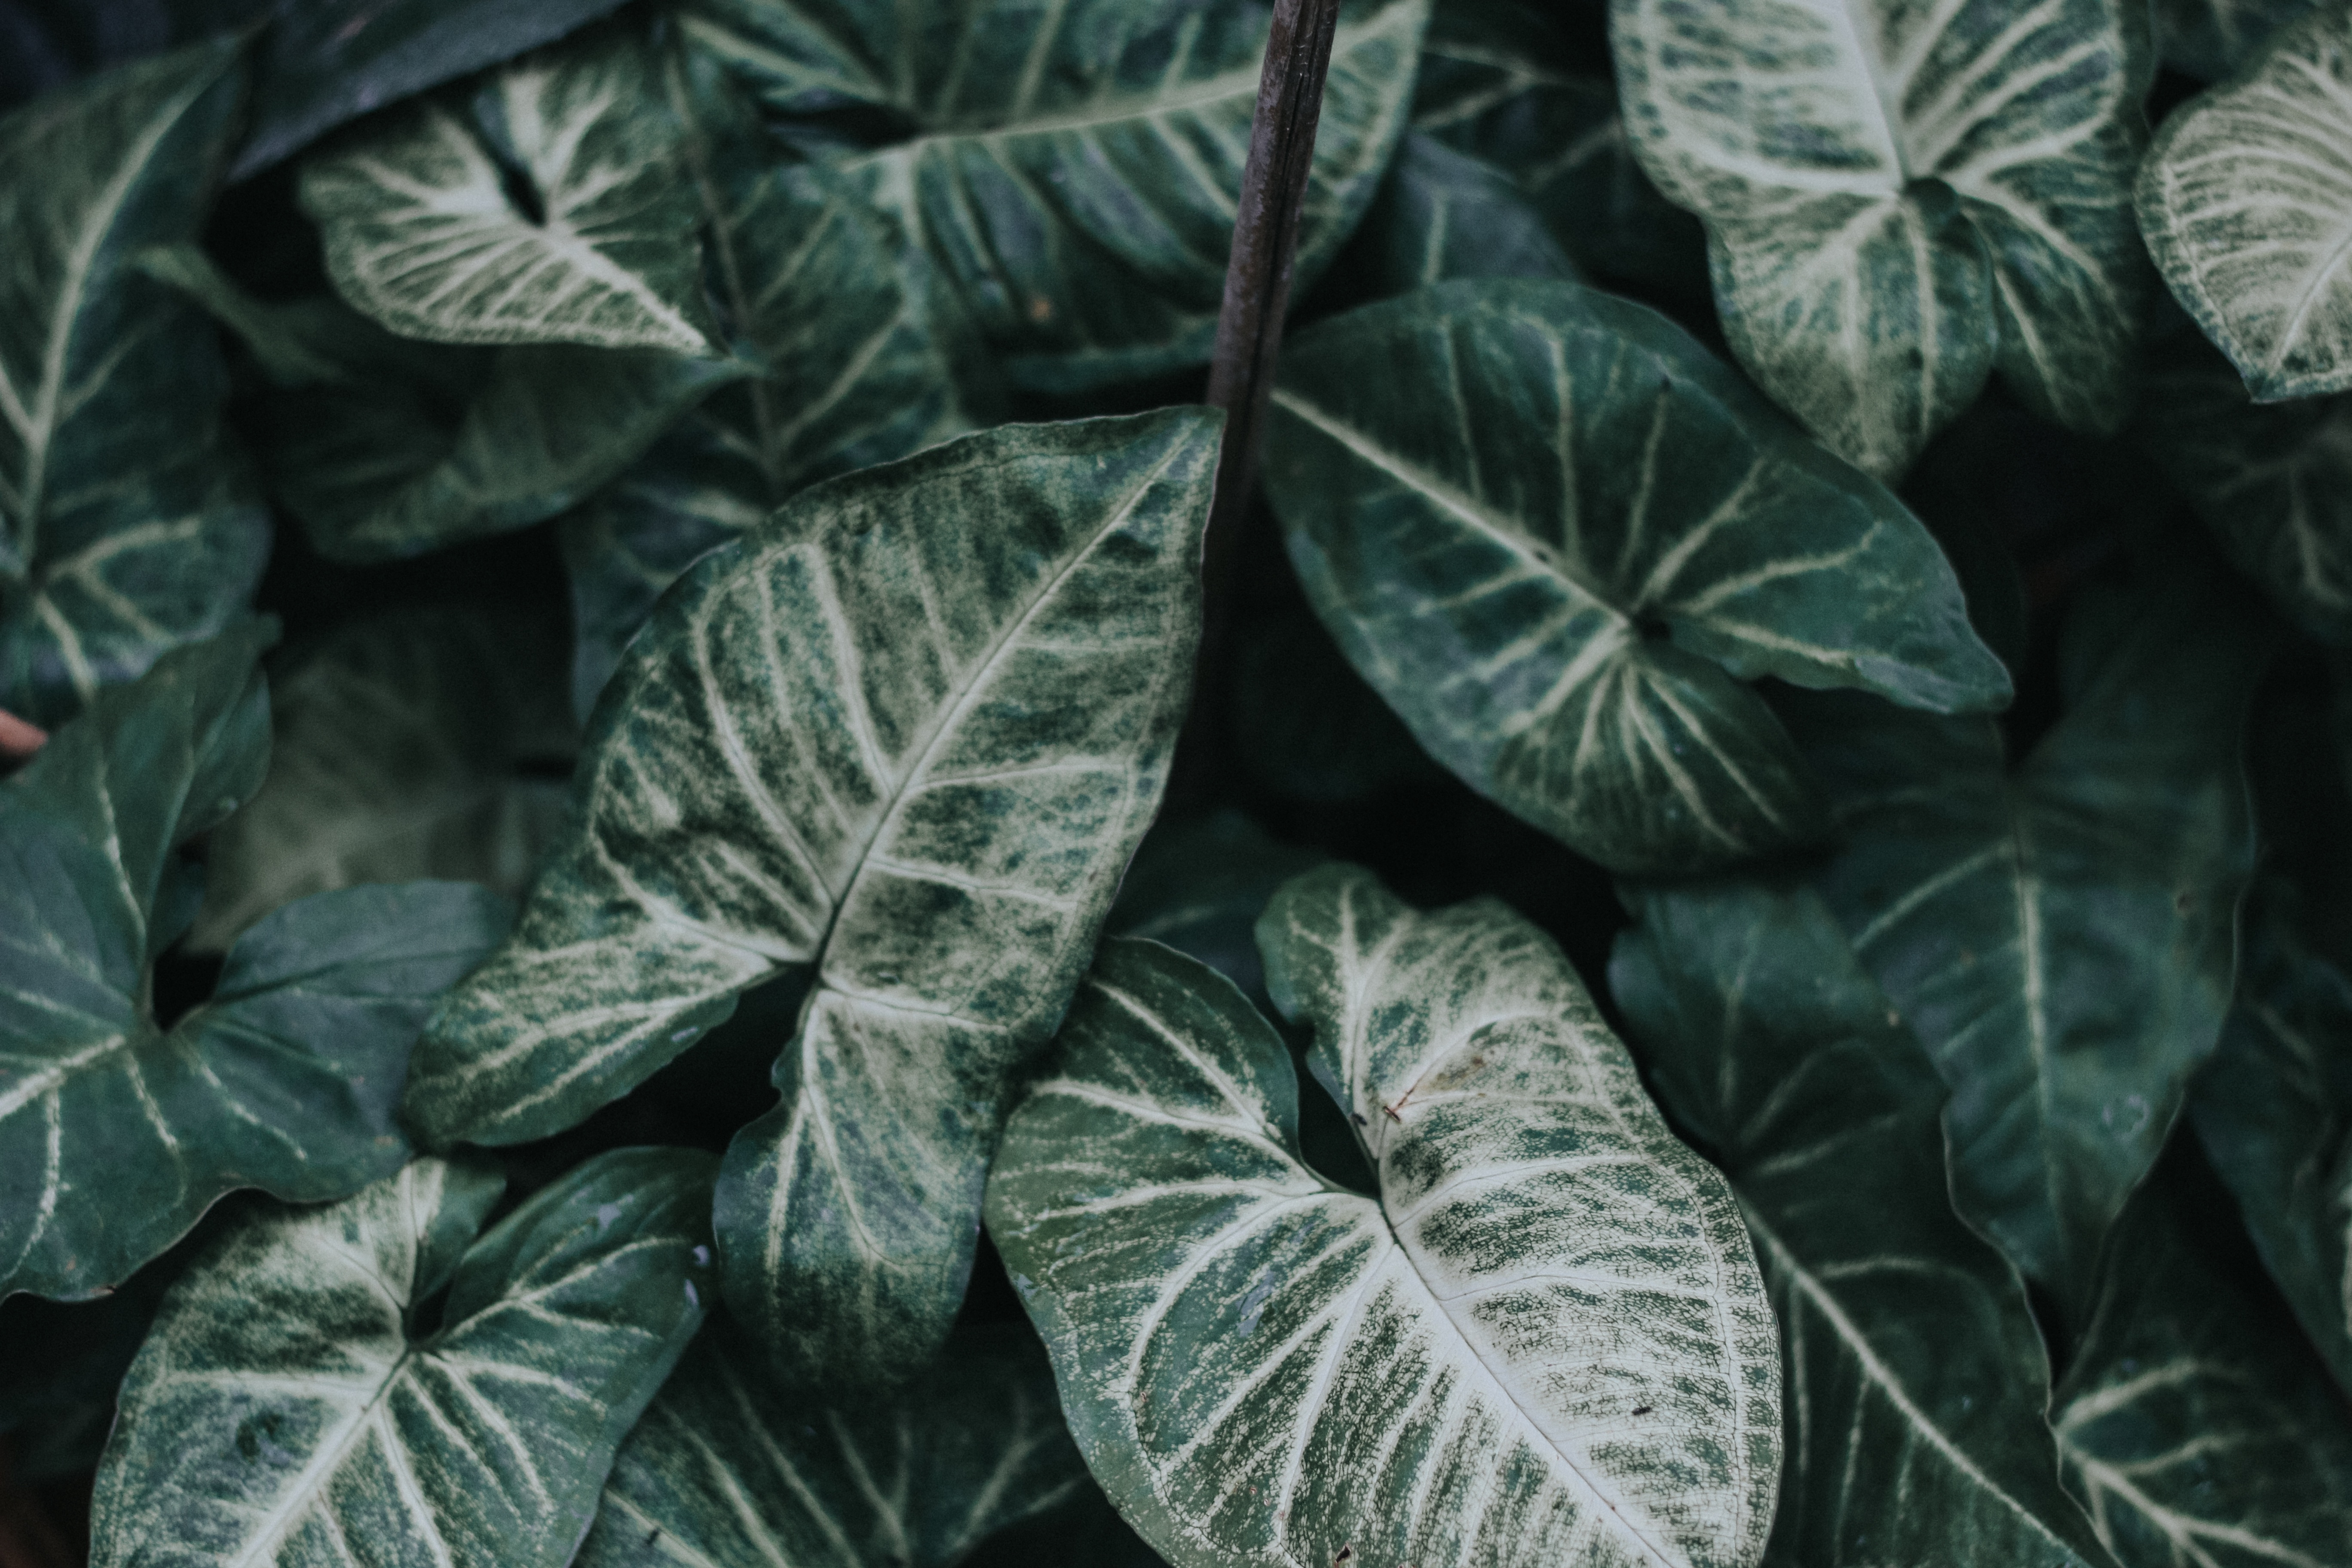
plant, leaf, flower, petal, green, botany, greenery, leaves, flowering plant, plant stem, land plant